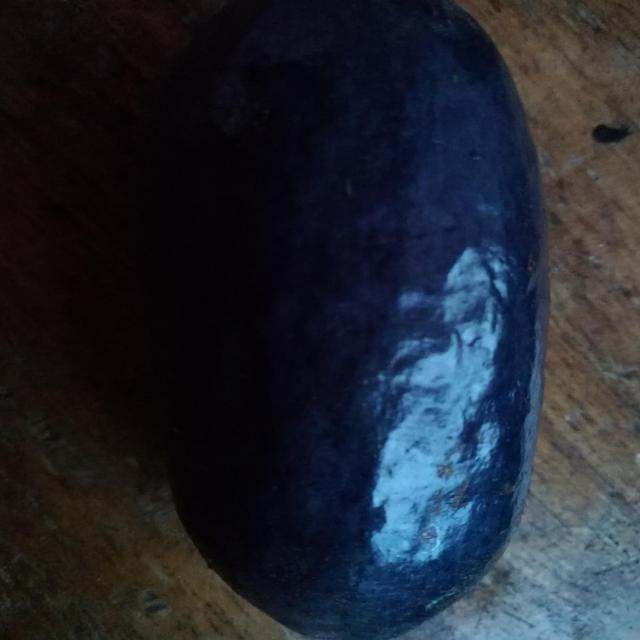
Plum grade: unaffected